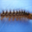
Label: caterpillar